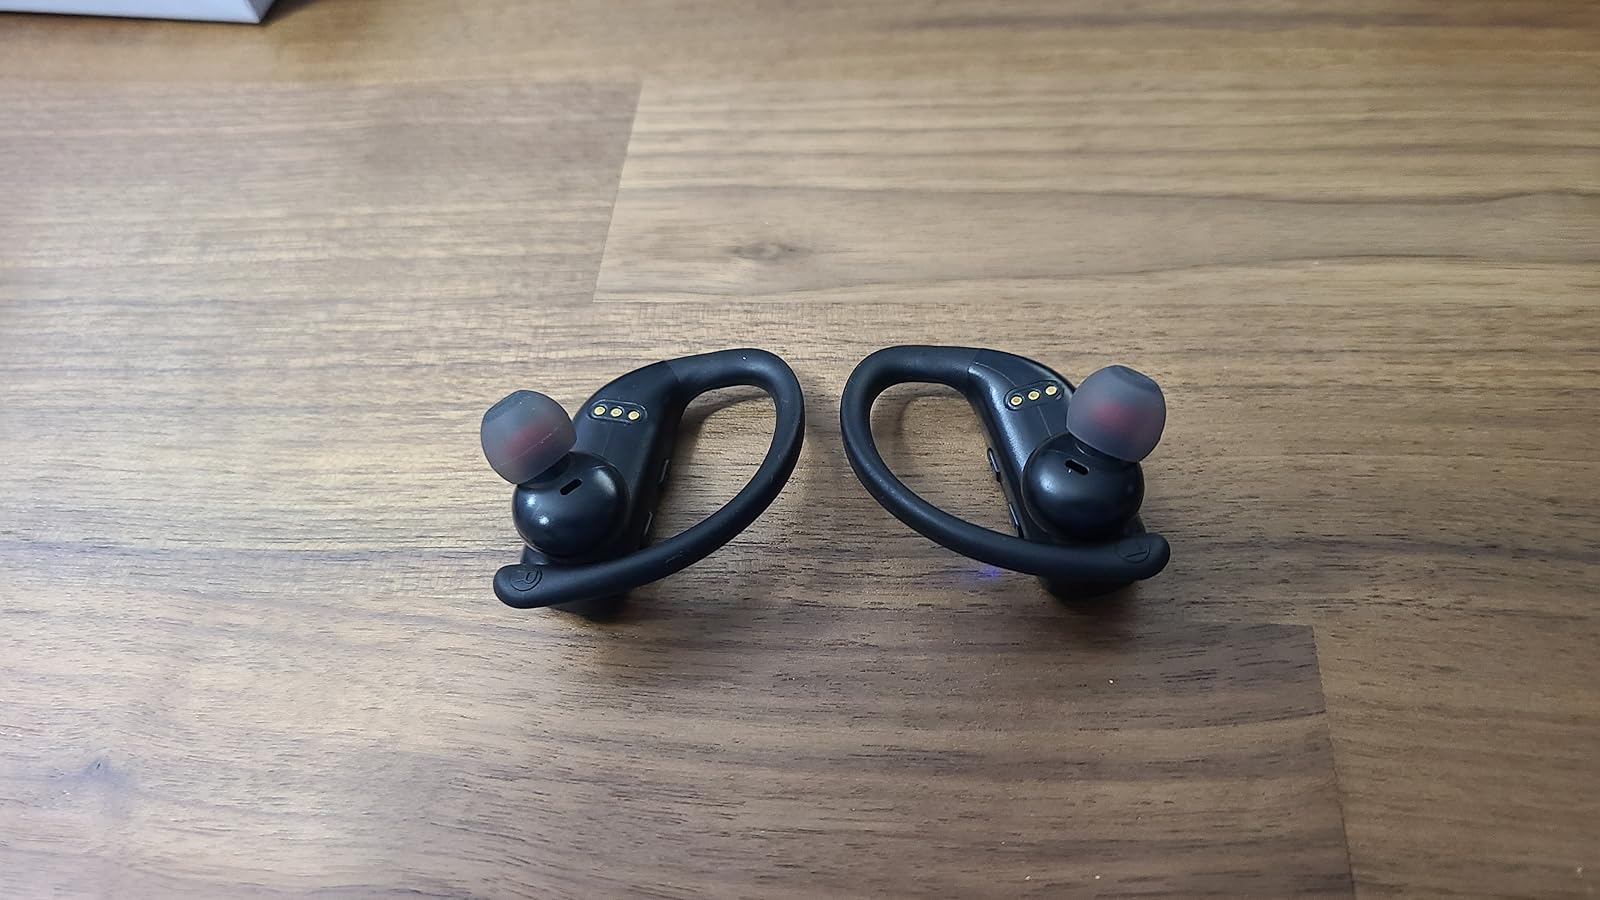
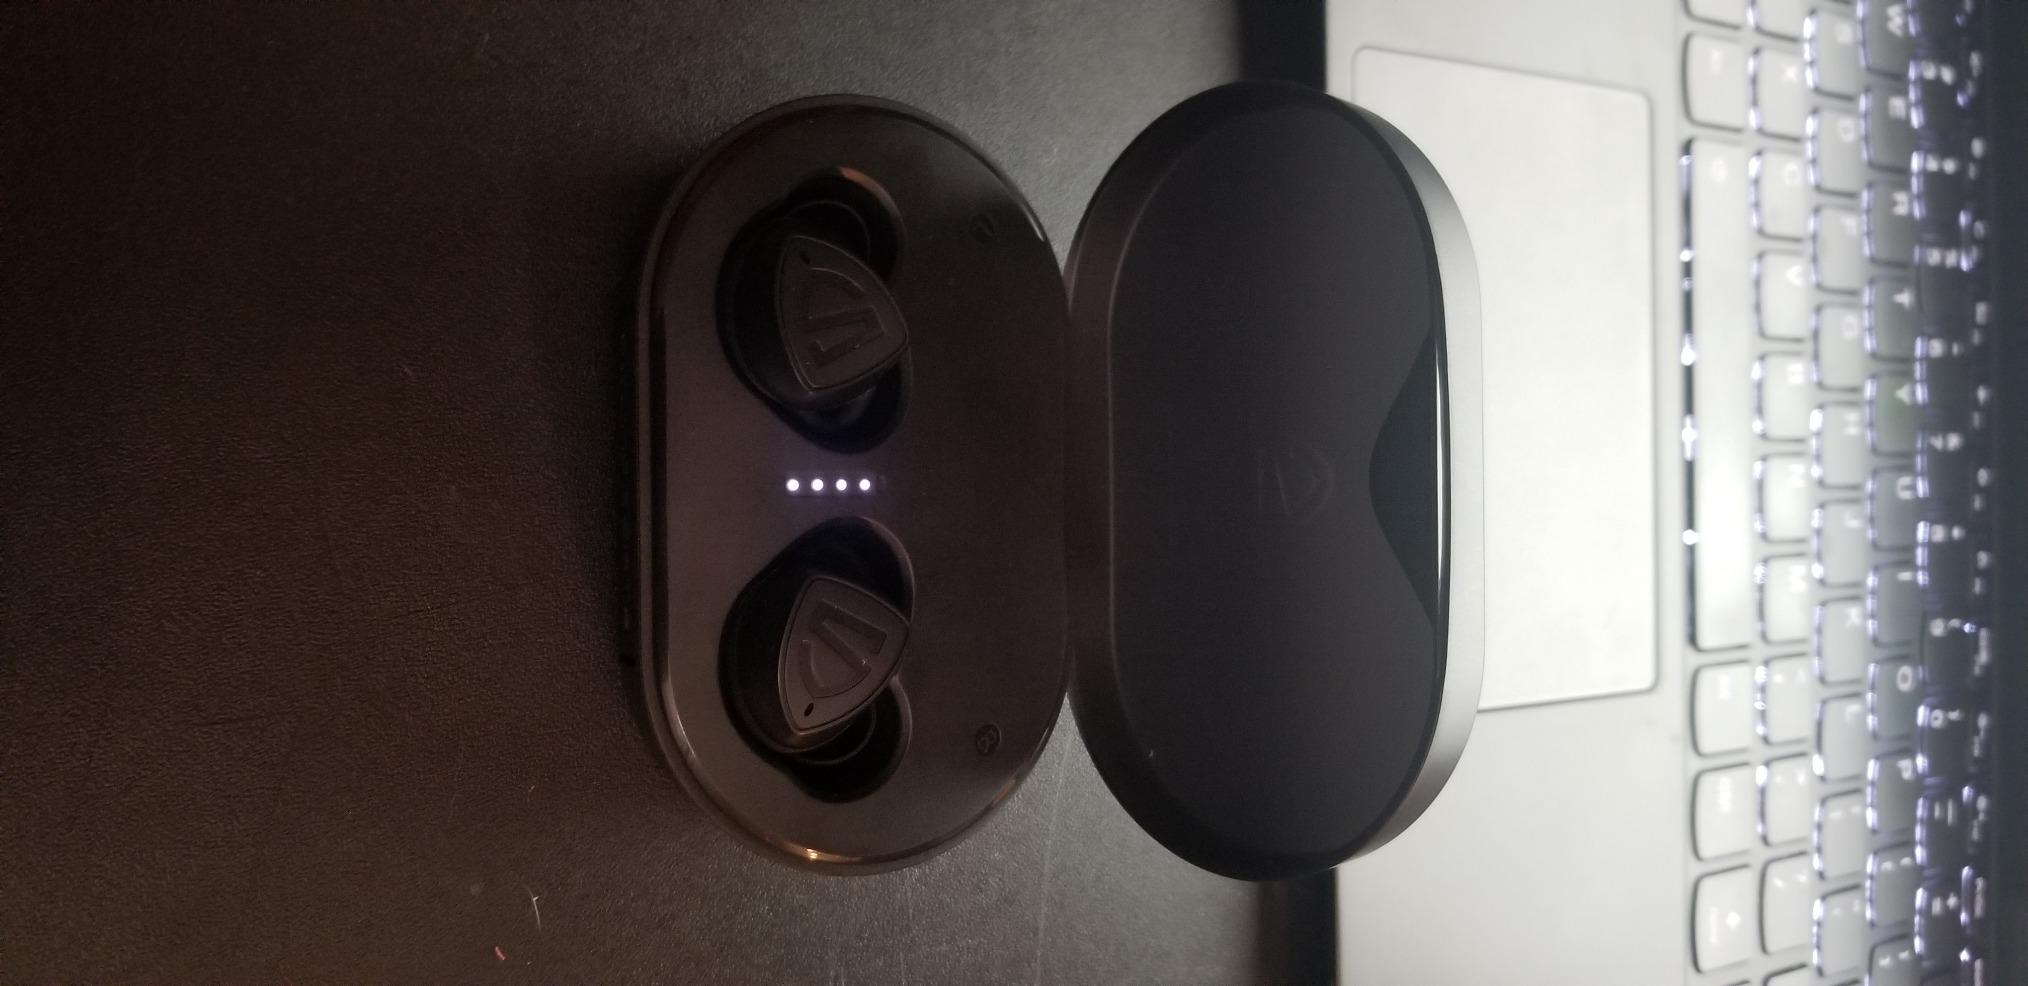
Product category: earbuds
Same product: no